Nelly Neppach

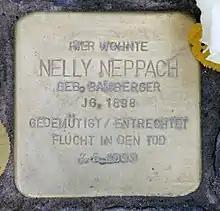
"Stolperstein" outside Neppach's home at Nachodstraße 22, Berlin

On the night of 7/8 May 1933, Neppach, faced with increasing discrimination and persecution of Jewish people in Germany and her isolation from tennis in particular, took her life in her flat at Berlin using Barbital and town gas. Antisemitism — in 1935 to be codified as the Nuremberg Laws — invaded all aspects of life in Germany, and sport was no exception. Neppach's was among a rash of Jewish suicides, which were reported with alarm abroad. "It is impossible to publish a complete list of the suicides brought about by Nazi brutality," wrote the "Hebrew Standard of Australasia" in mentioning her death.